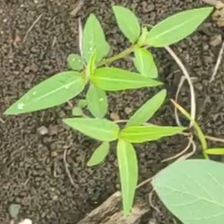
Weed species: Moti_dudhi(Euphorbia_geneculata_L)